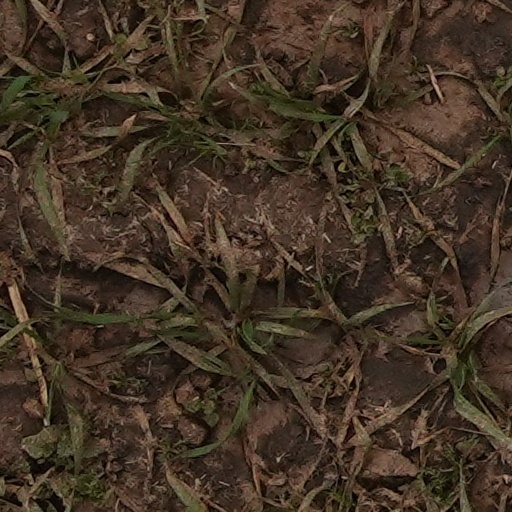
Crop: wheat